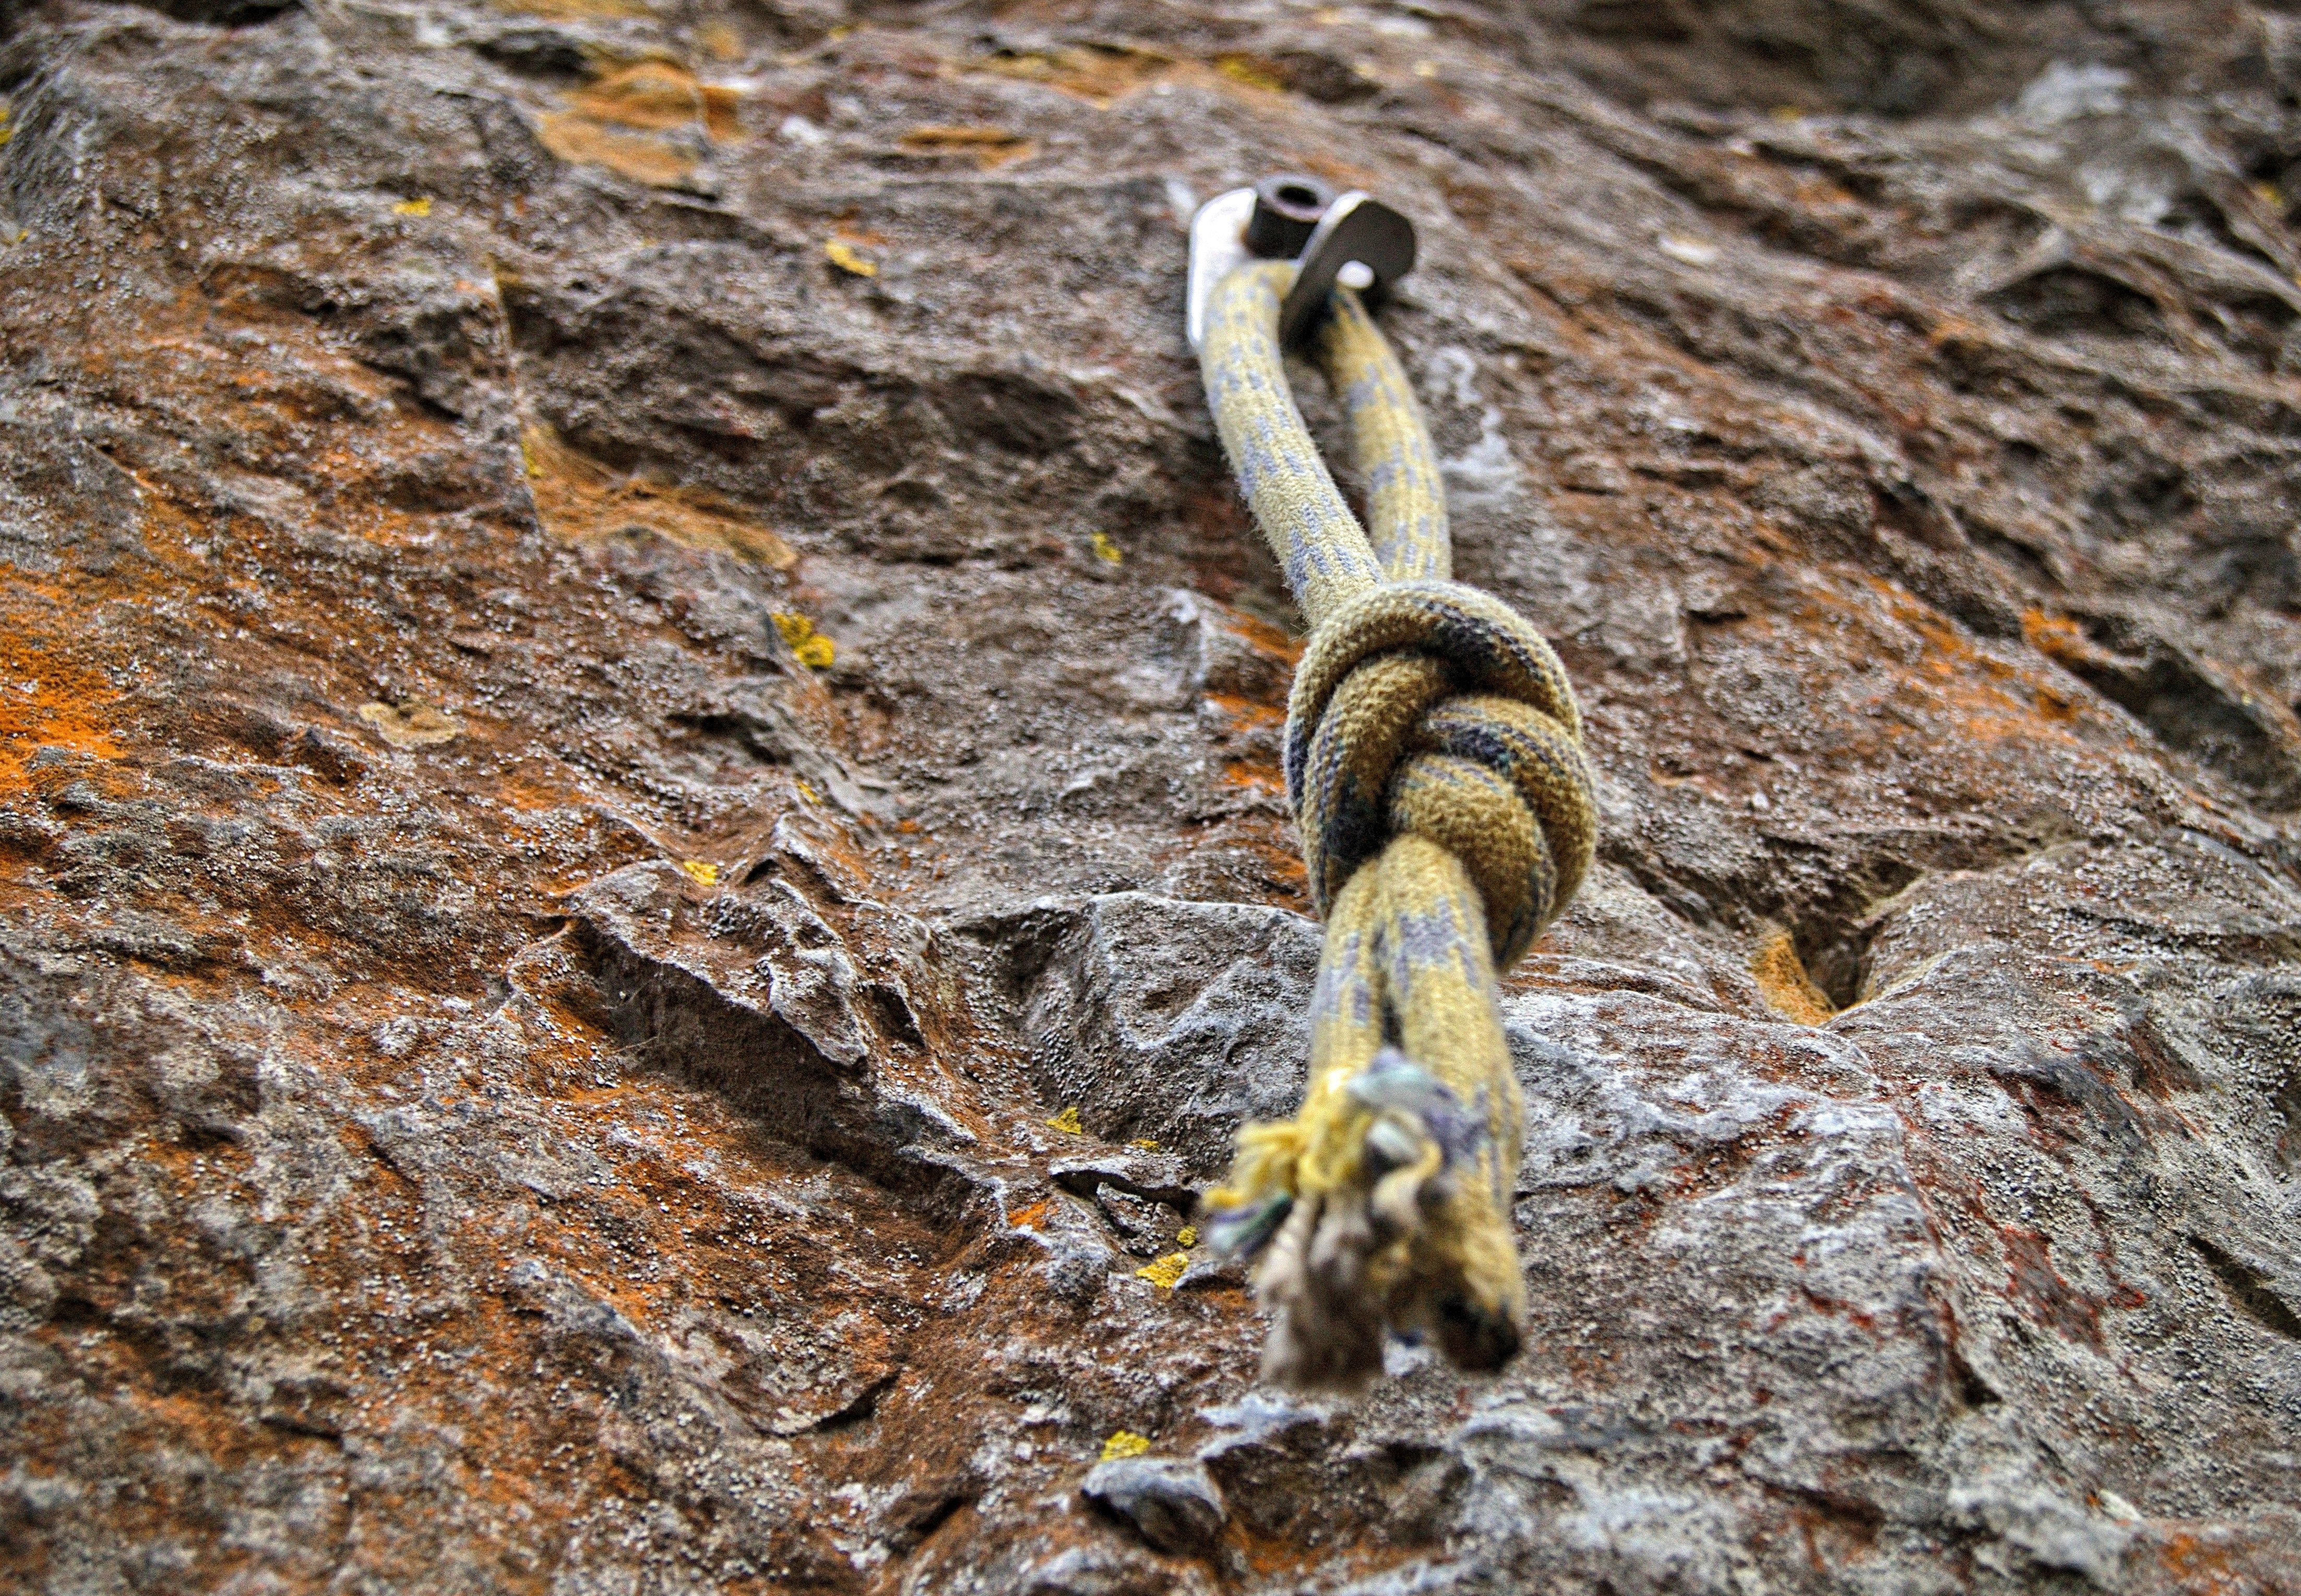
nature, rock, mountain, rope, steel, wildlife, climbing, yellow, fauna, invertebrate, climb, iron, heights, trust, tight, knot, macro photography